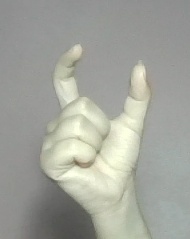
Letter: nun